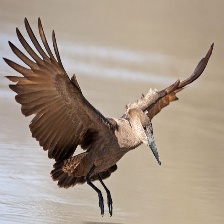
Species: HAMERKOP
Scientific name: SCOPUS UMBRETTA